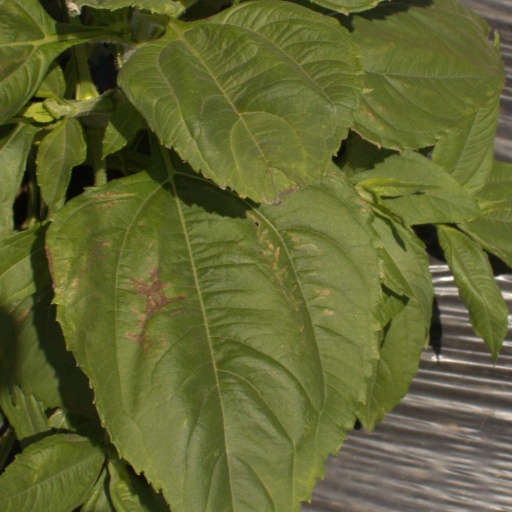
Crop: Jerusalem artichoke